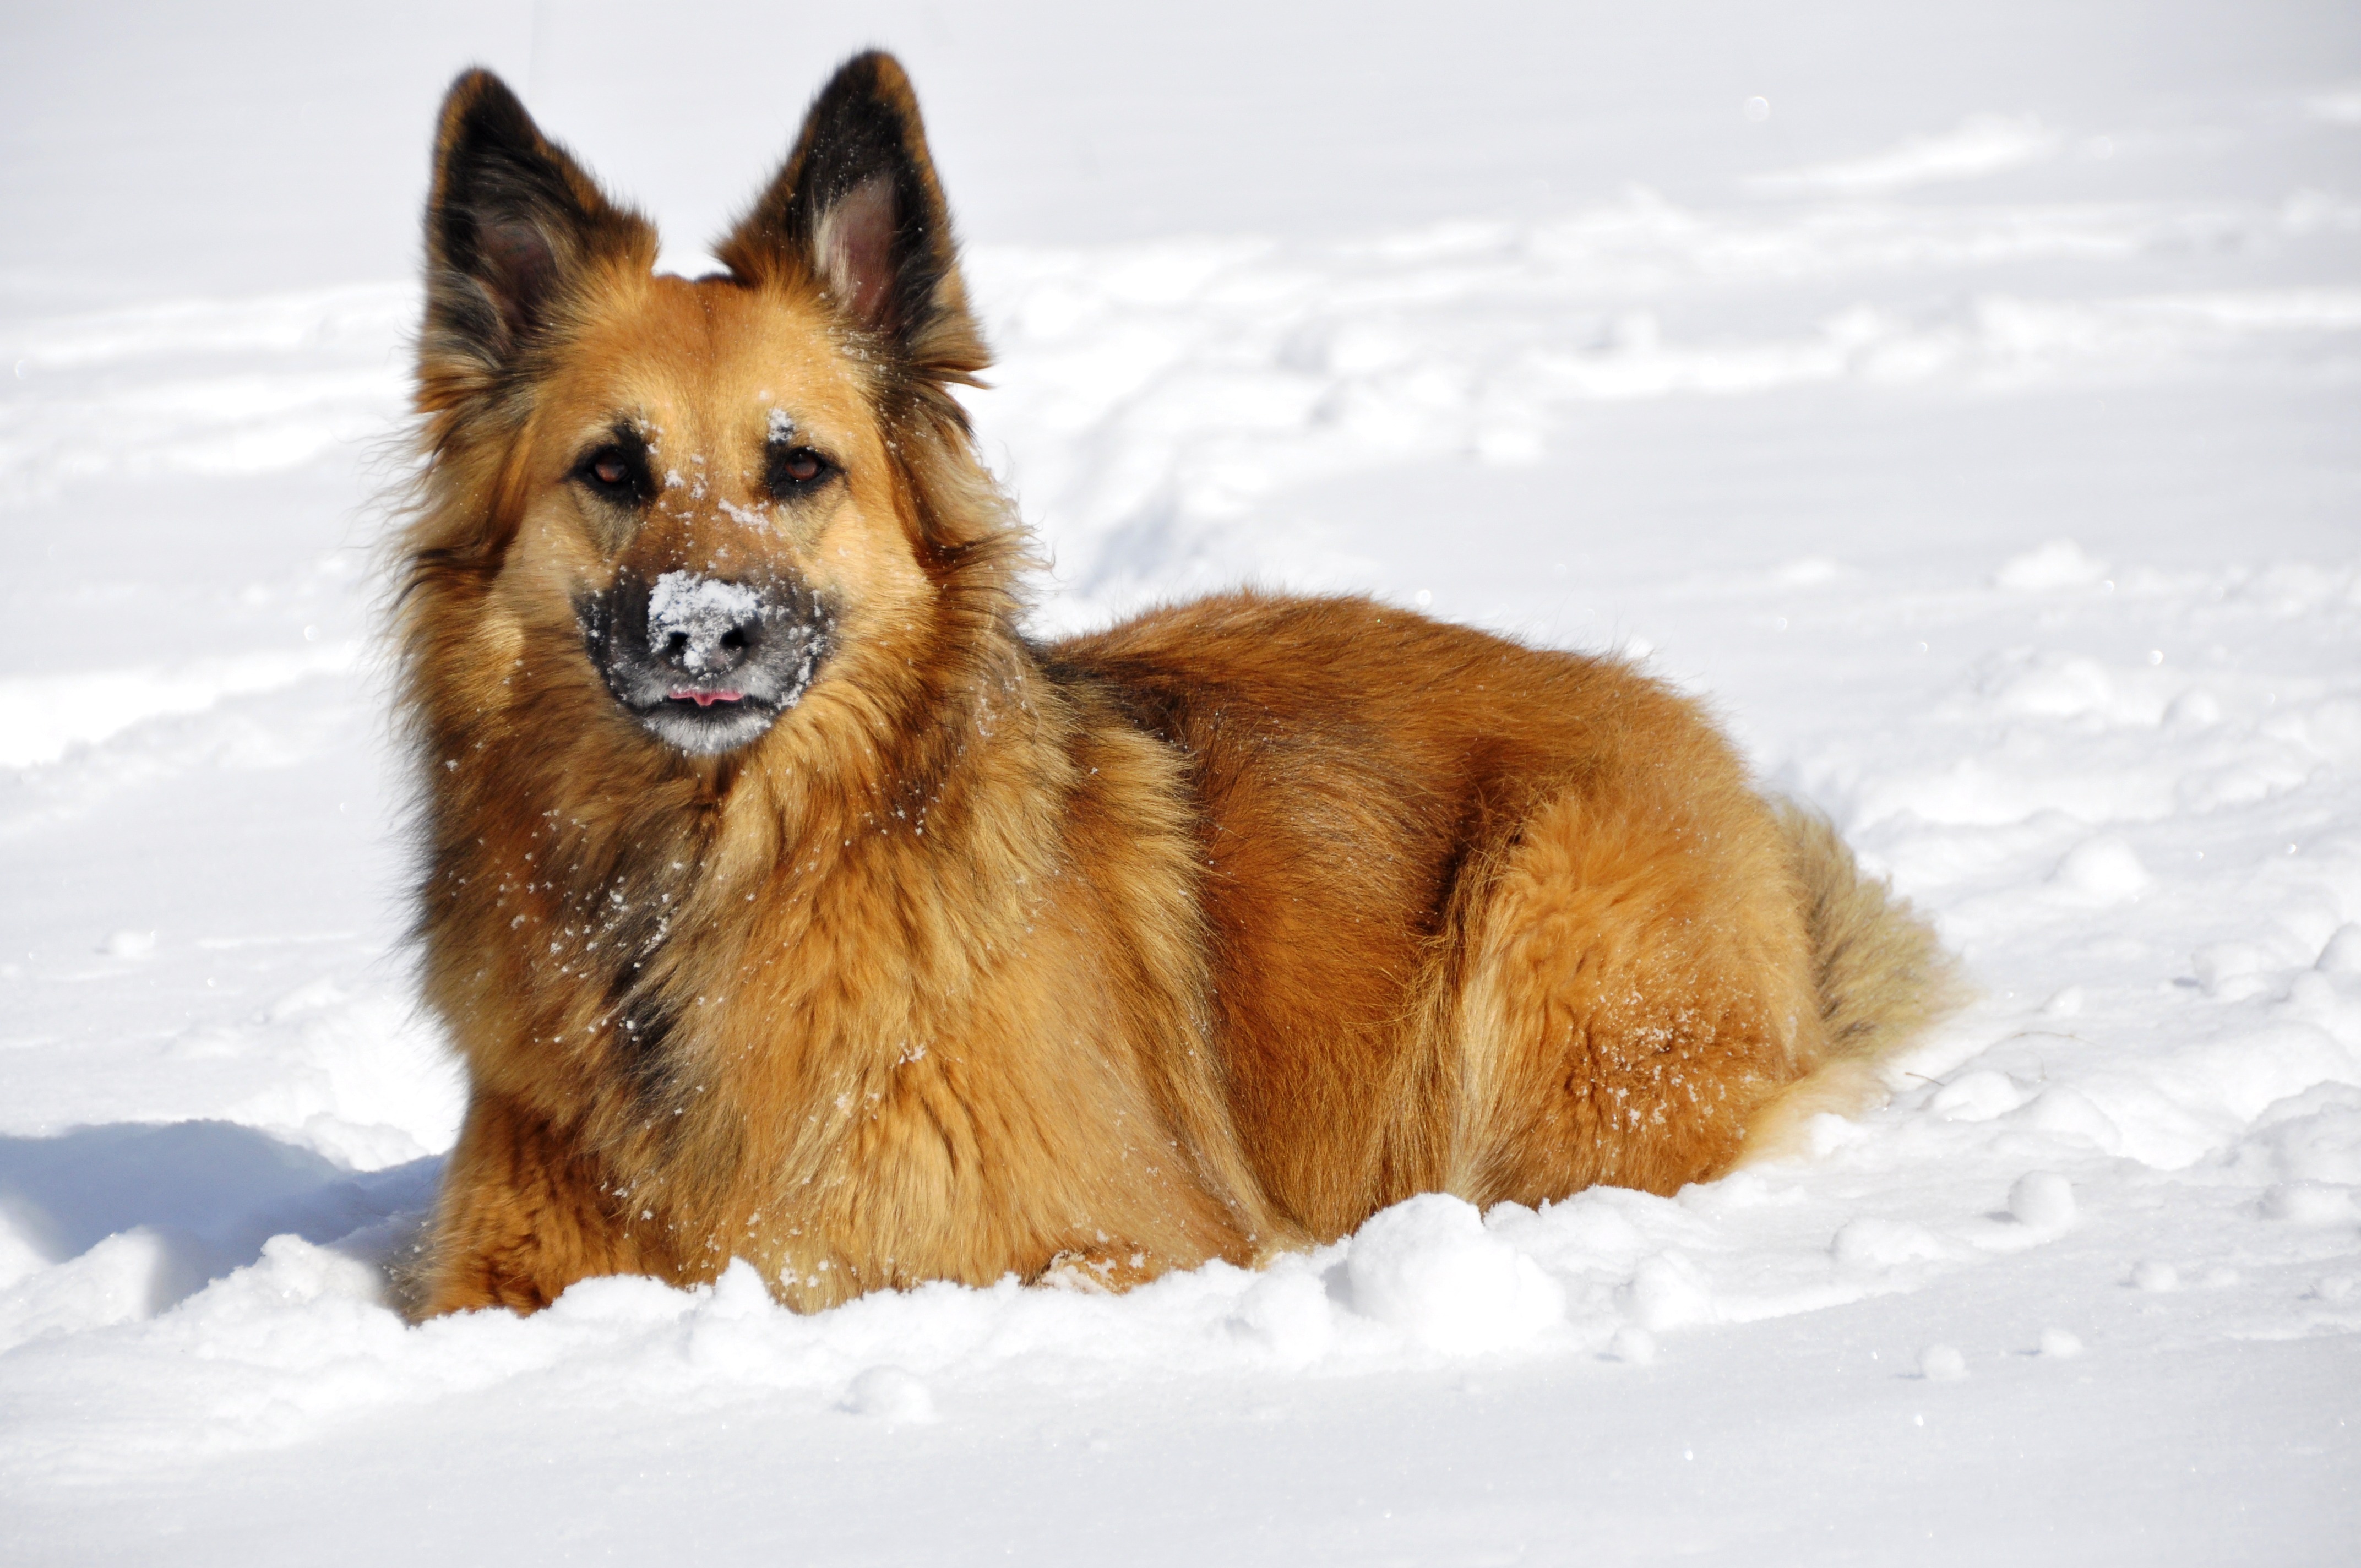
snow, winter, white, play, dog, mammal, fun, vertebrate, dog breed, concerns, dog like mammal, carnivoran, dog breed group, greenland dog, dog crossbreeds, eurasier, icelandic sheepdog, finnish spitz, norwich terrier, german shepherd dog, tervuren